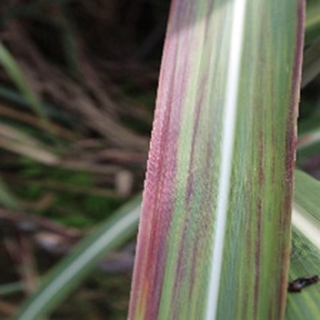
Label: sugarcane_bacterial_blight